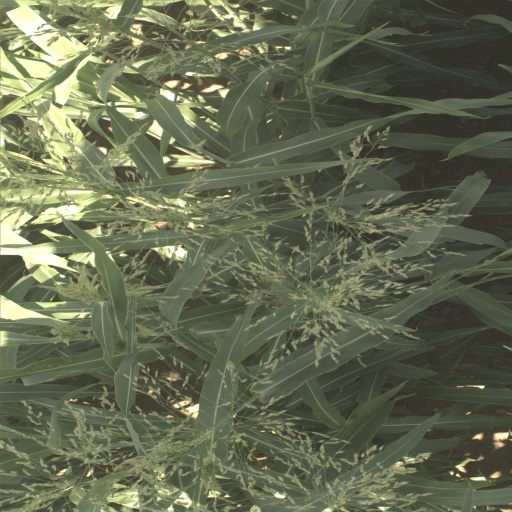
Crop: sorghum